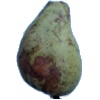
Label: pear_stone